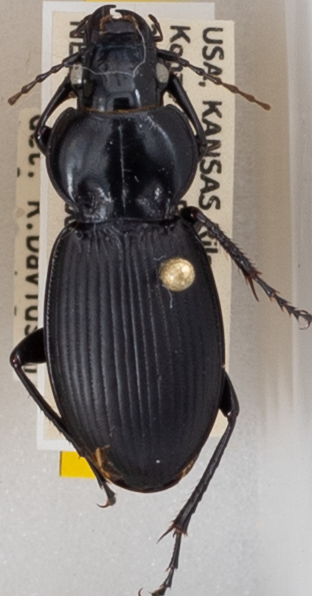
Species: Cyclotrachelus sodalis colossus
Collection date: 2020-06-29
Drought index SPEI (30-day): -0.638
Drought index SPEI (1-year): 0.748
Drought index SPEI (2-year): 2.01